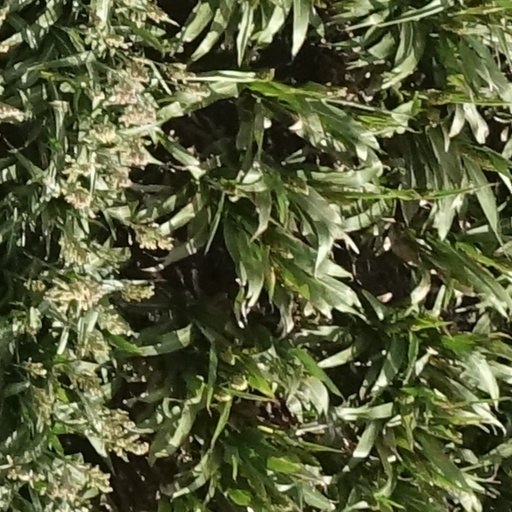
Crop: sorghum